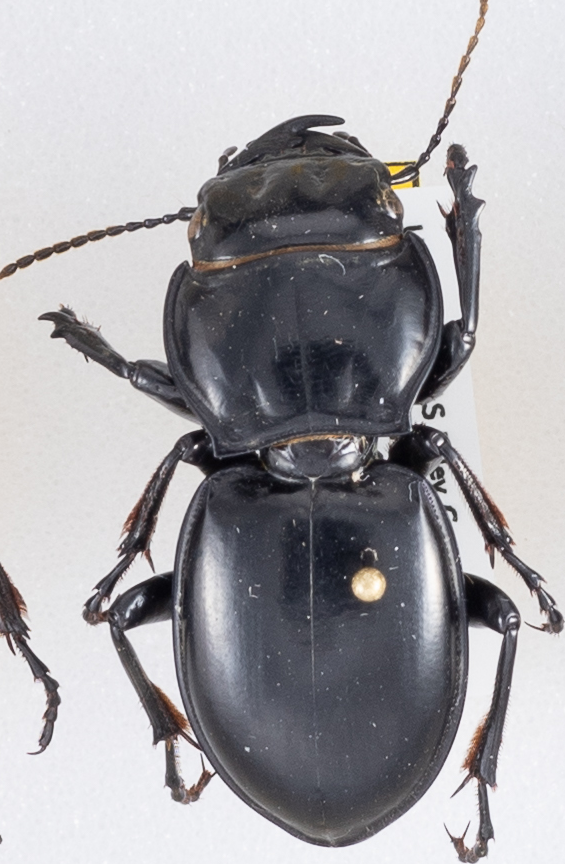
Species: Pasimachus californicus
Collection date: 2019-06-03
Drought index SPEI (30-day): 1.77
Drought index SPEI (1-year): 1.45
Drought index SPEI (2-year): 0.03